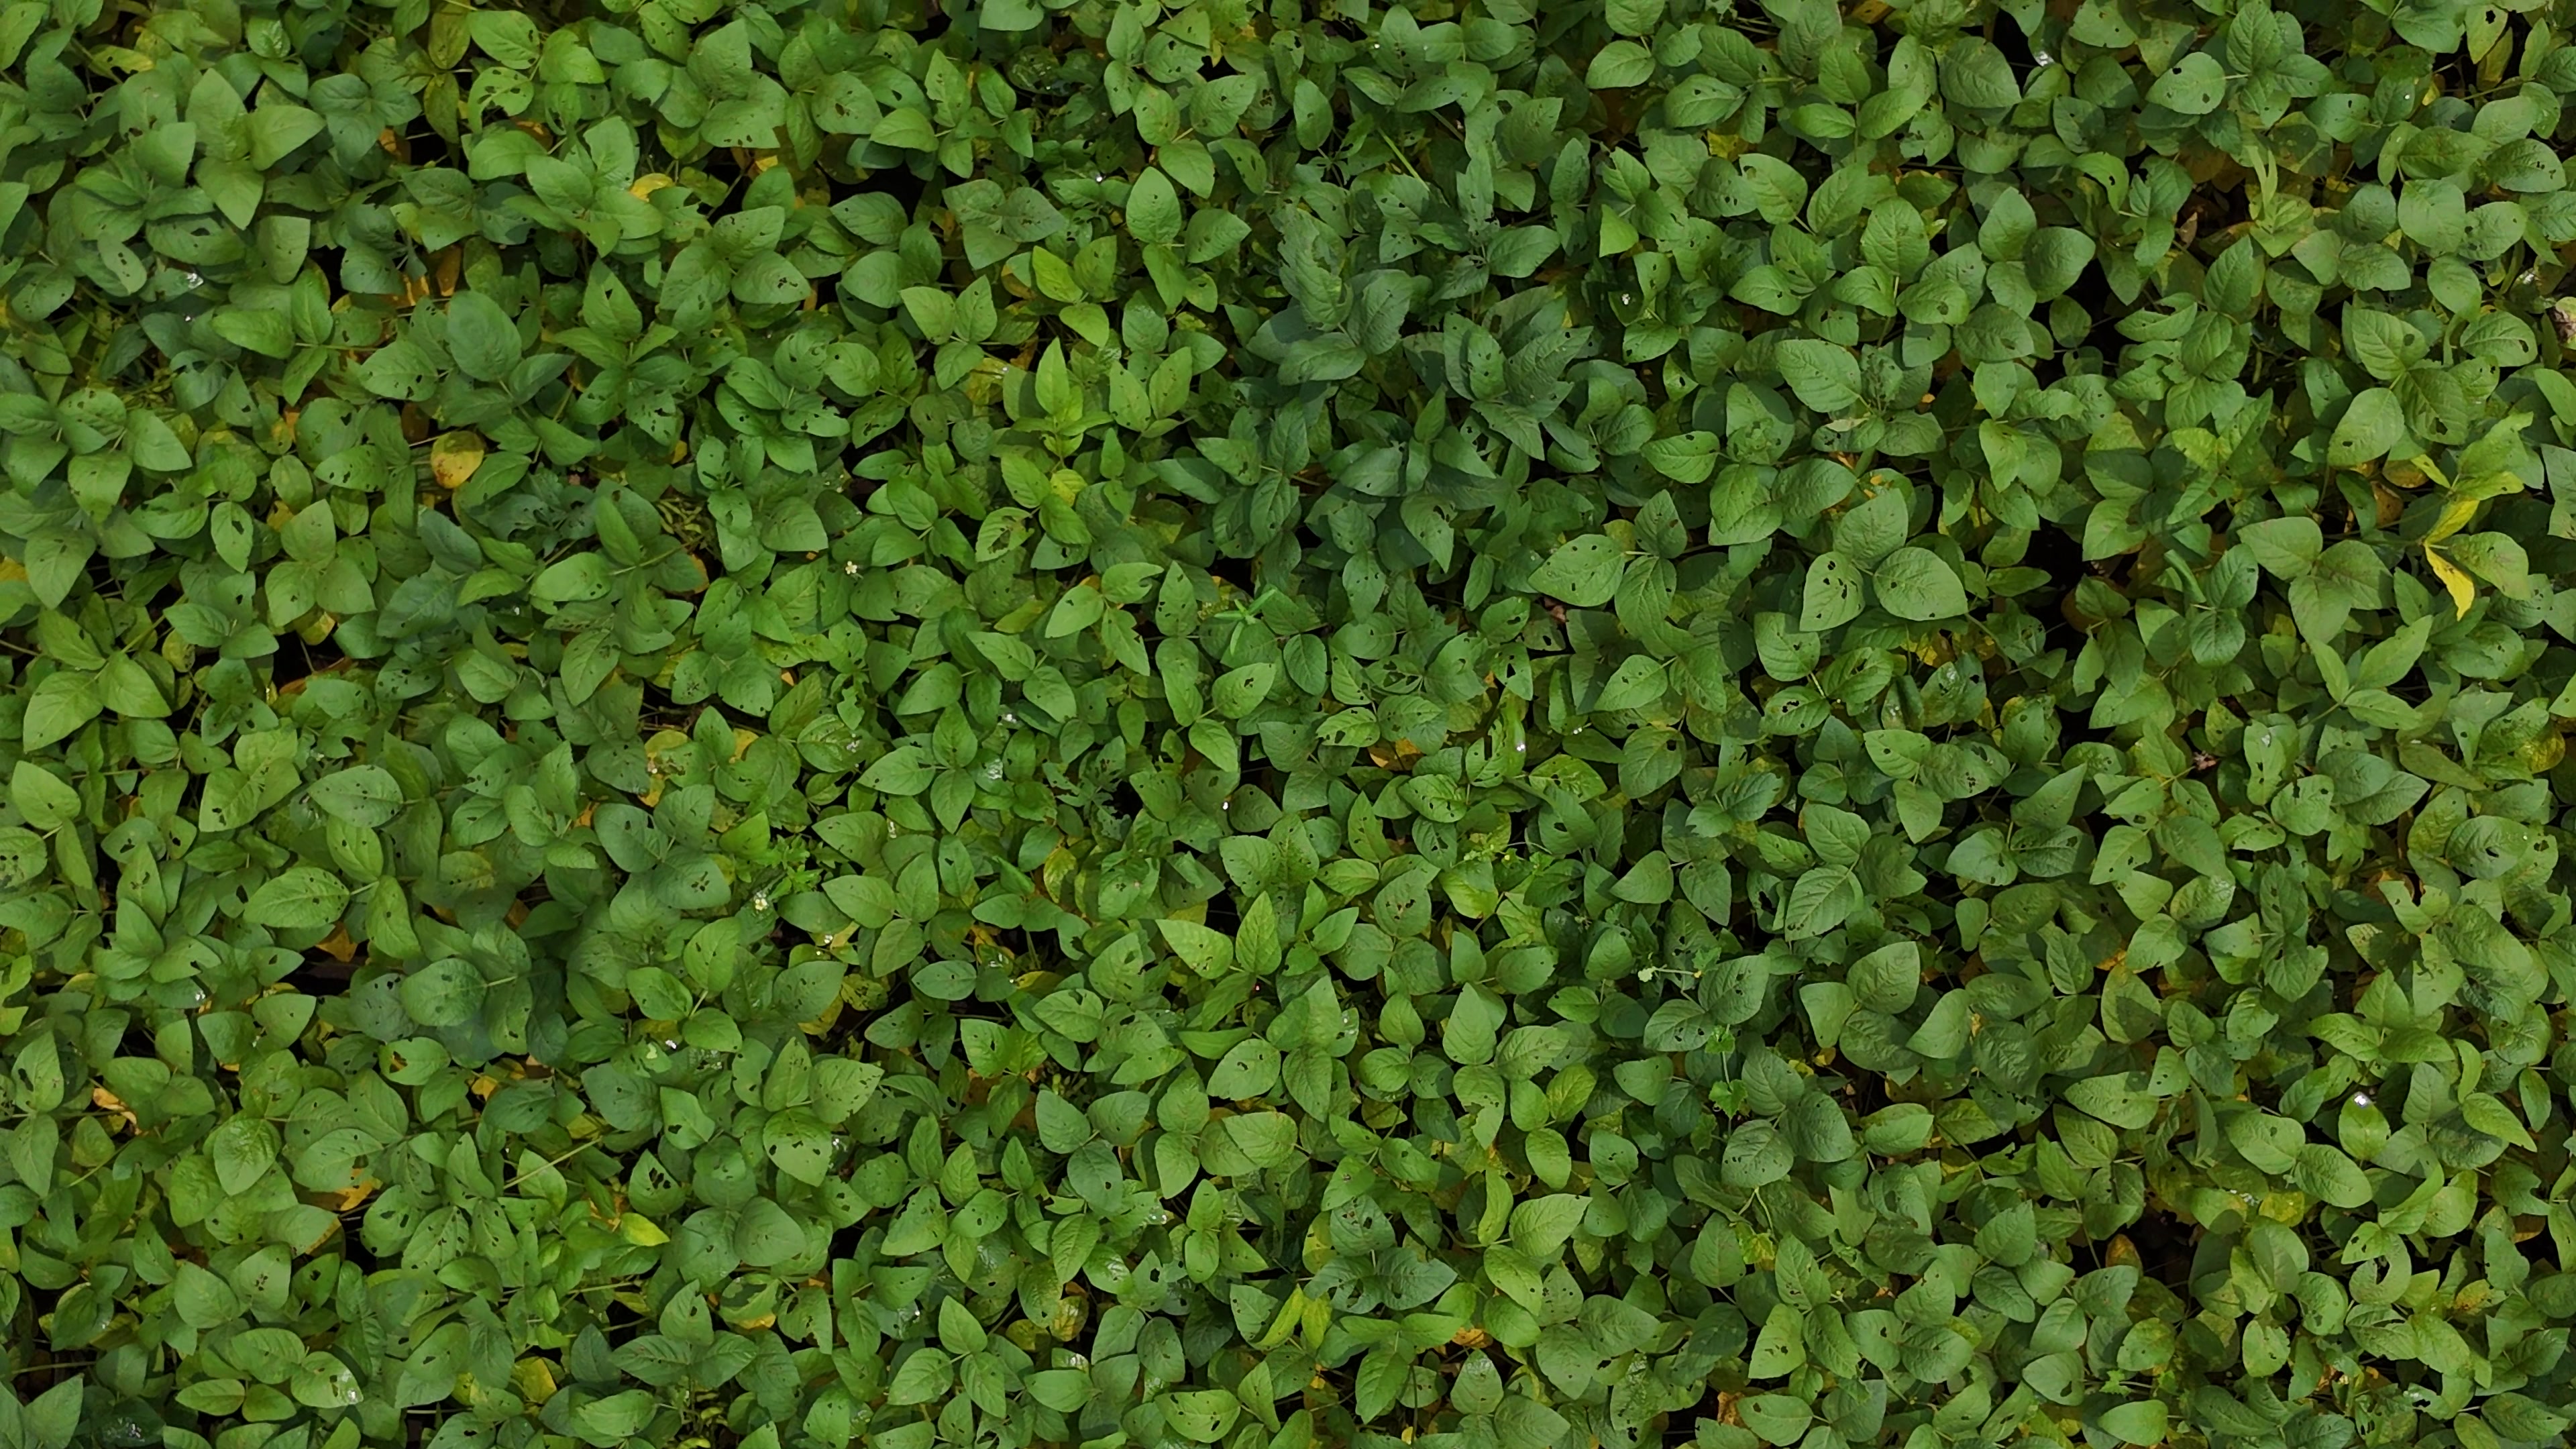
Label: Mosaic